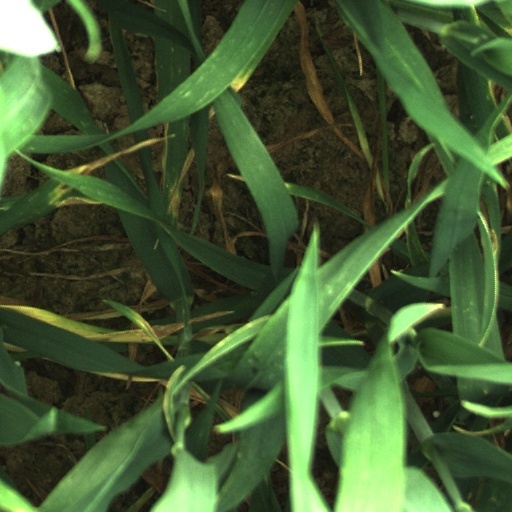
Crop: wheat